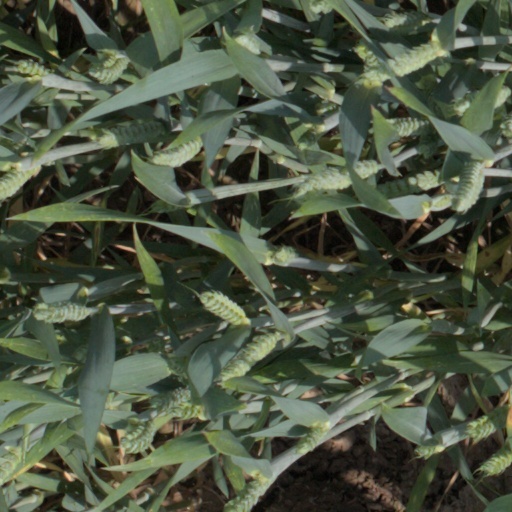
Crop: wheat